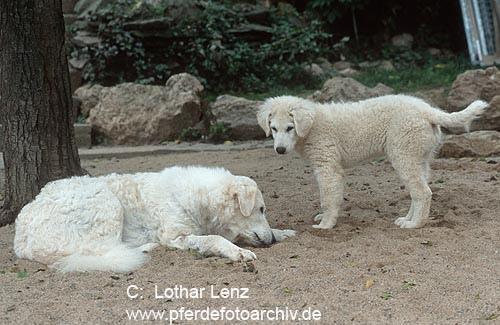
kuvasz